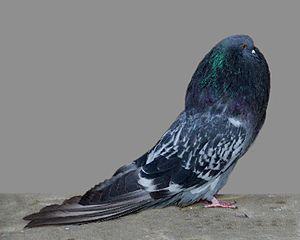
Les boulants forment un groupe de pigeons domestiques qui se distinguent des autres pigeons par un port très droit et surtout par un goitre qu'ils gonflent d'air. Les origines de ce type de pigeons sont controversées.